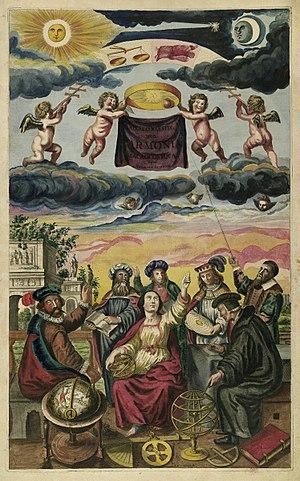
Harmonia Macrocosmica est un atlas céleste écrit par Andreas Cellarius et publié en 1660 par Johannes Janssonius.